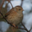
Label: bird